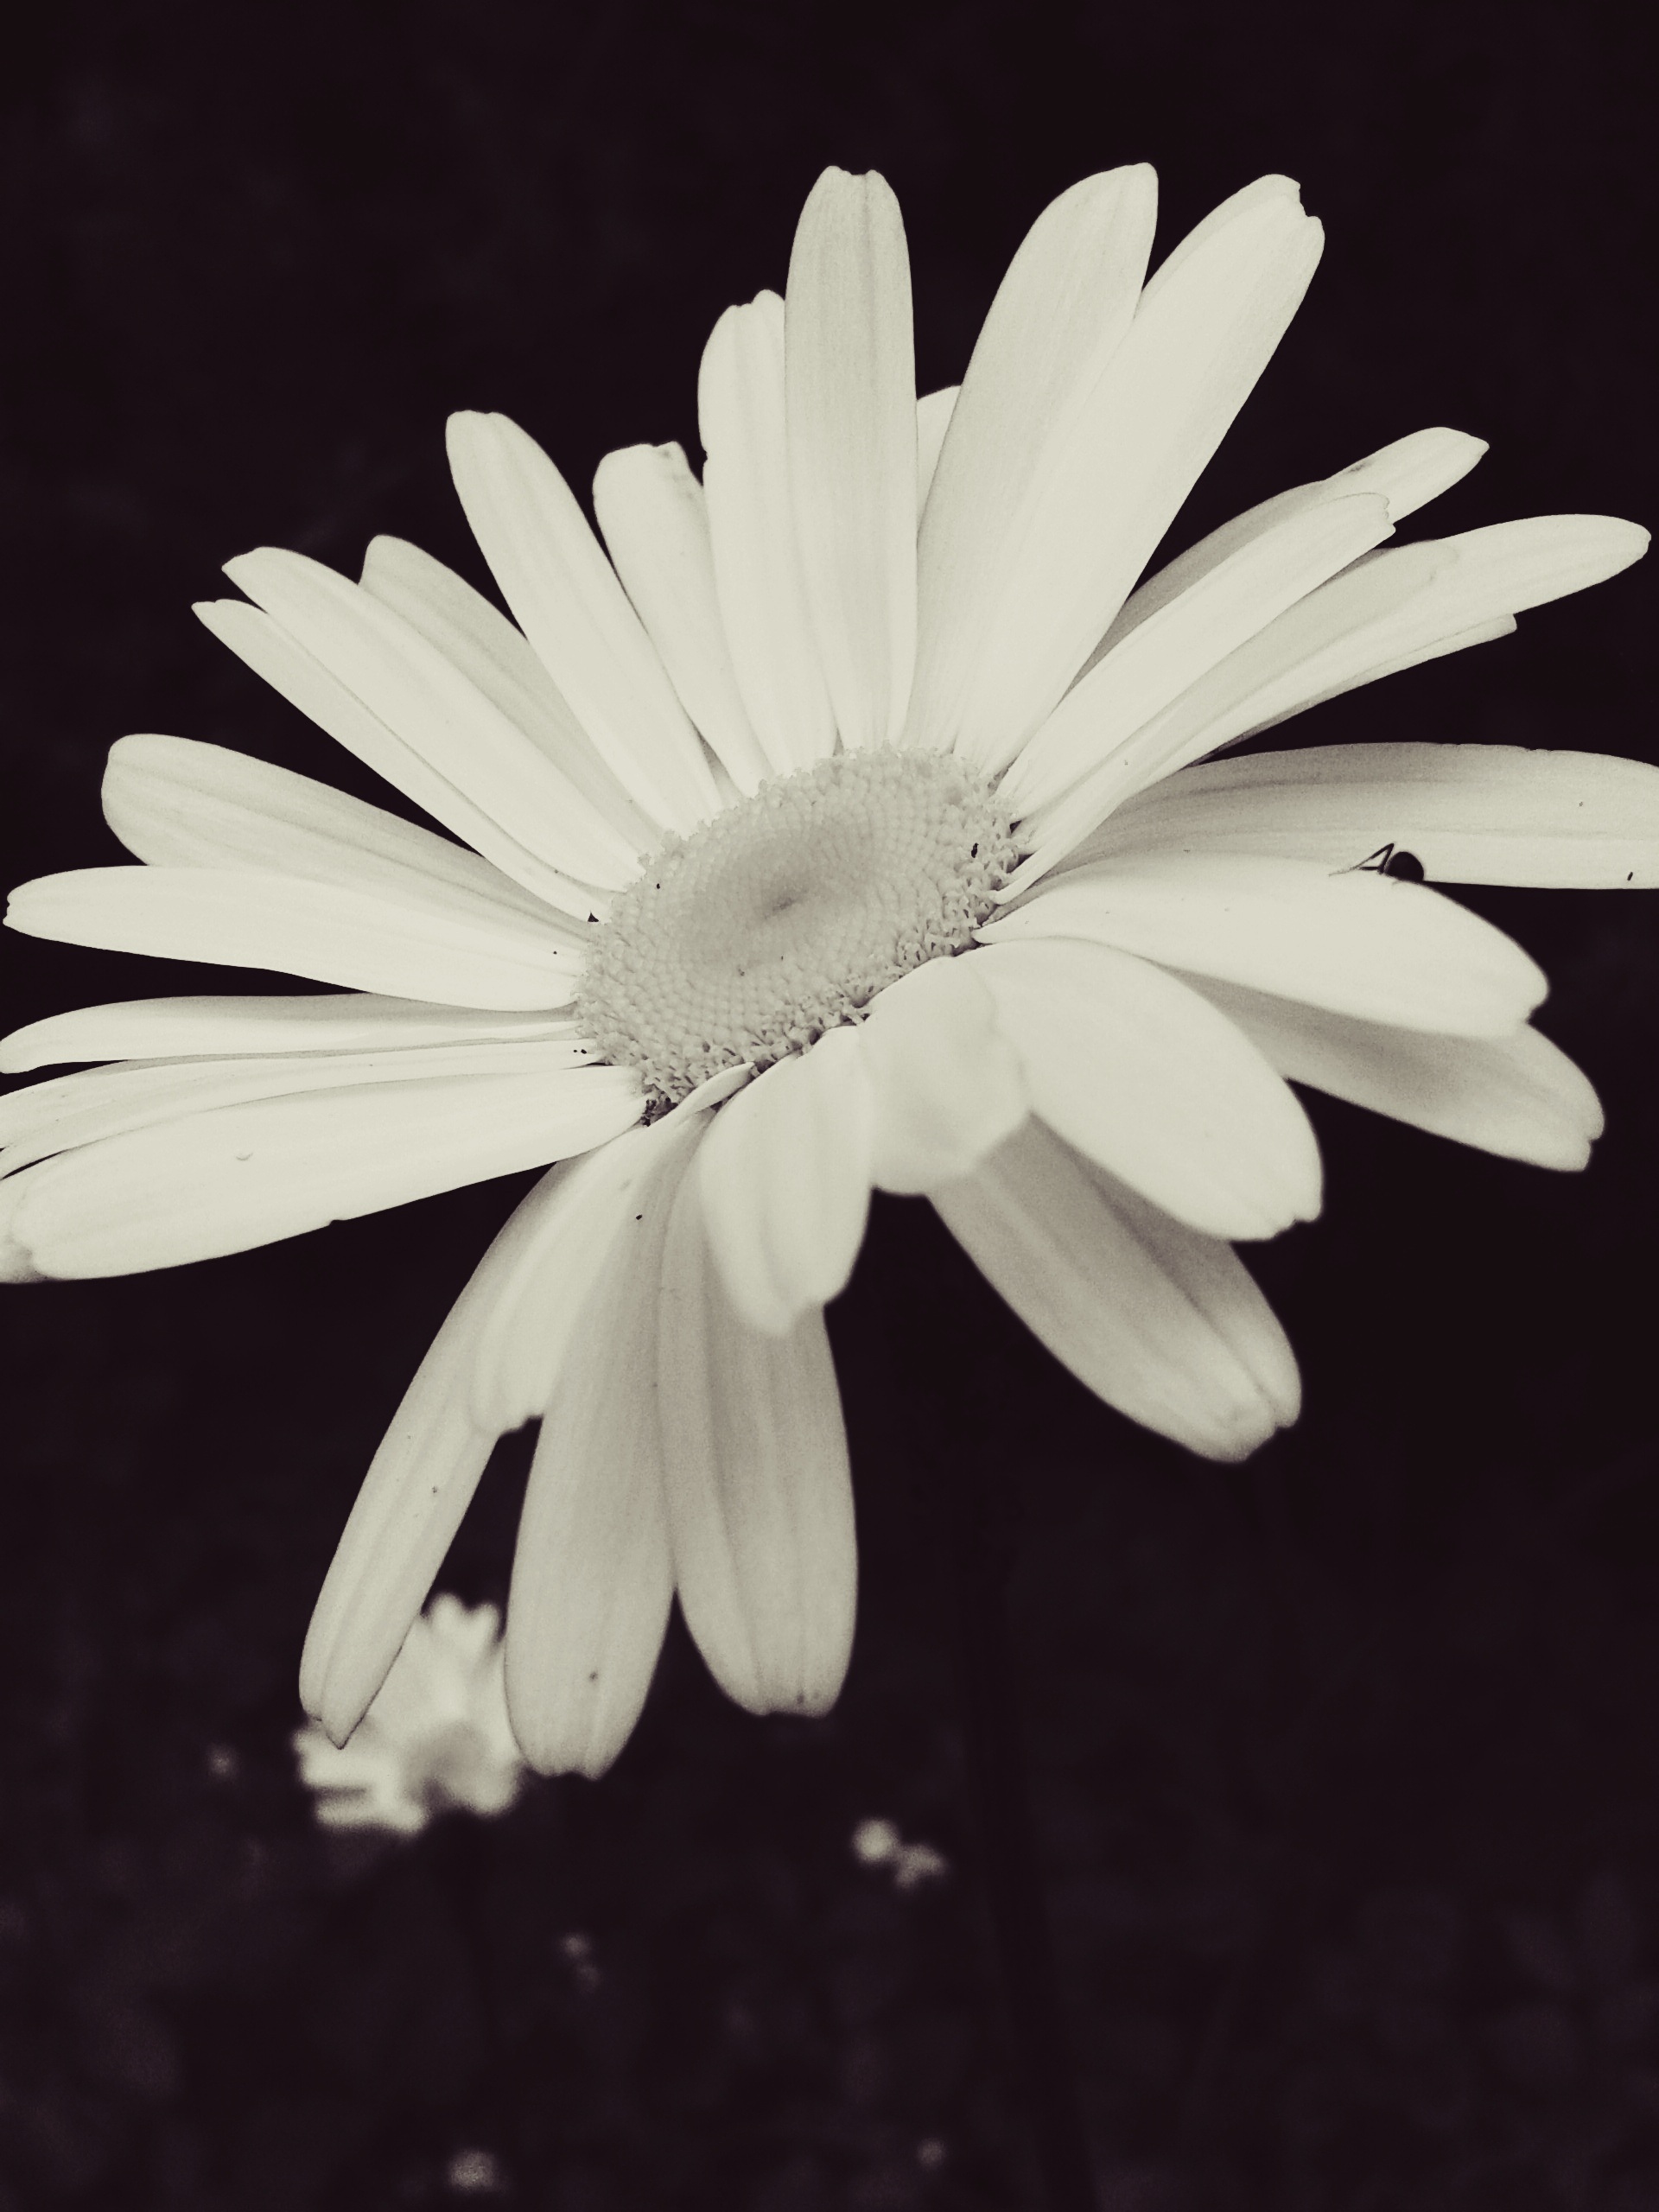
nature, blossom, black and white, plant, white, photography, leaf, flower, petal, bloom, summer, daisy, spring, black, garden, monochrome, flora, close up, sepia, gerbera, spring flowers, macro photography, flowering plant, daisy family, oxeye daisy, monochrome photography, land plant